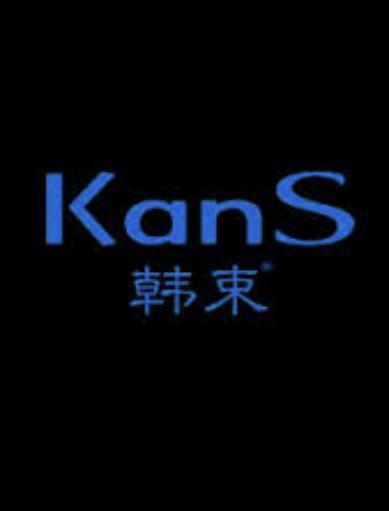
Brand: KANS
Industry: Necessities